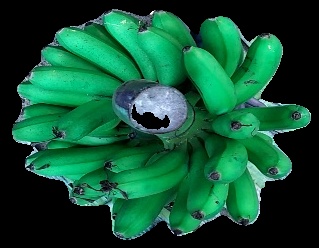
Variety: rasbale
Grade: grade1